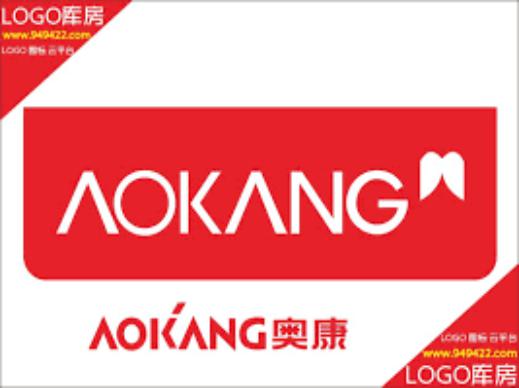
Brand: AOKANG
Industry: Clothes